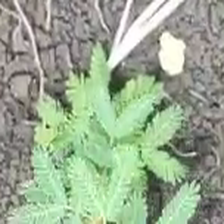
Weed species: Dwarf_cassia_(Chamaecrista pumila)